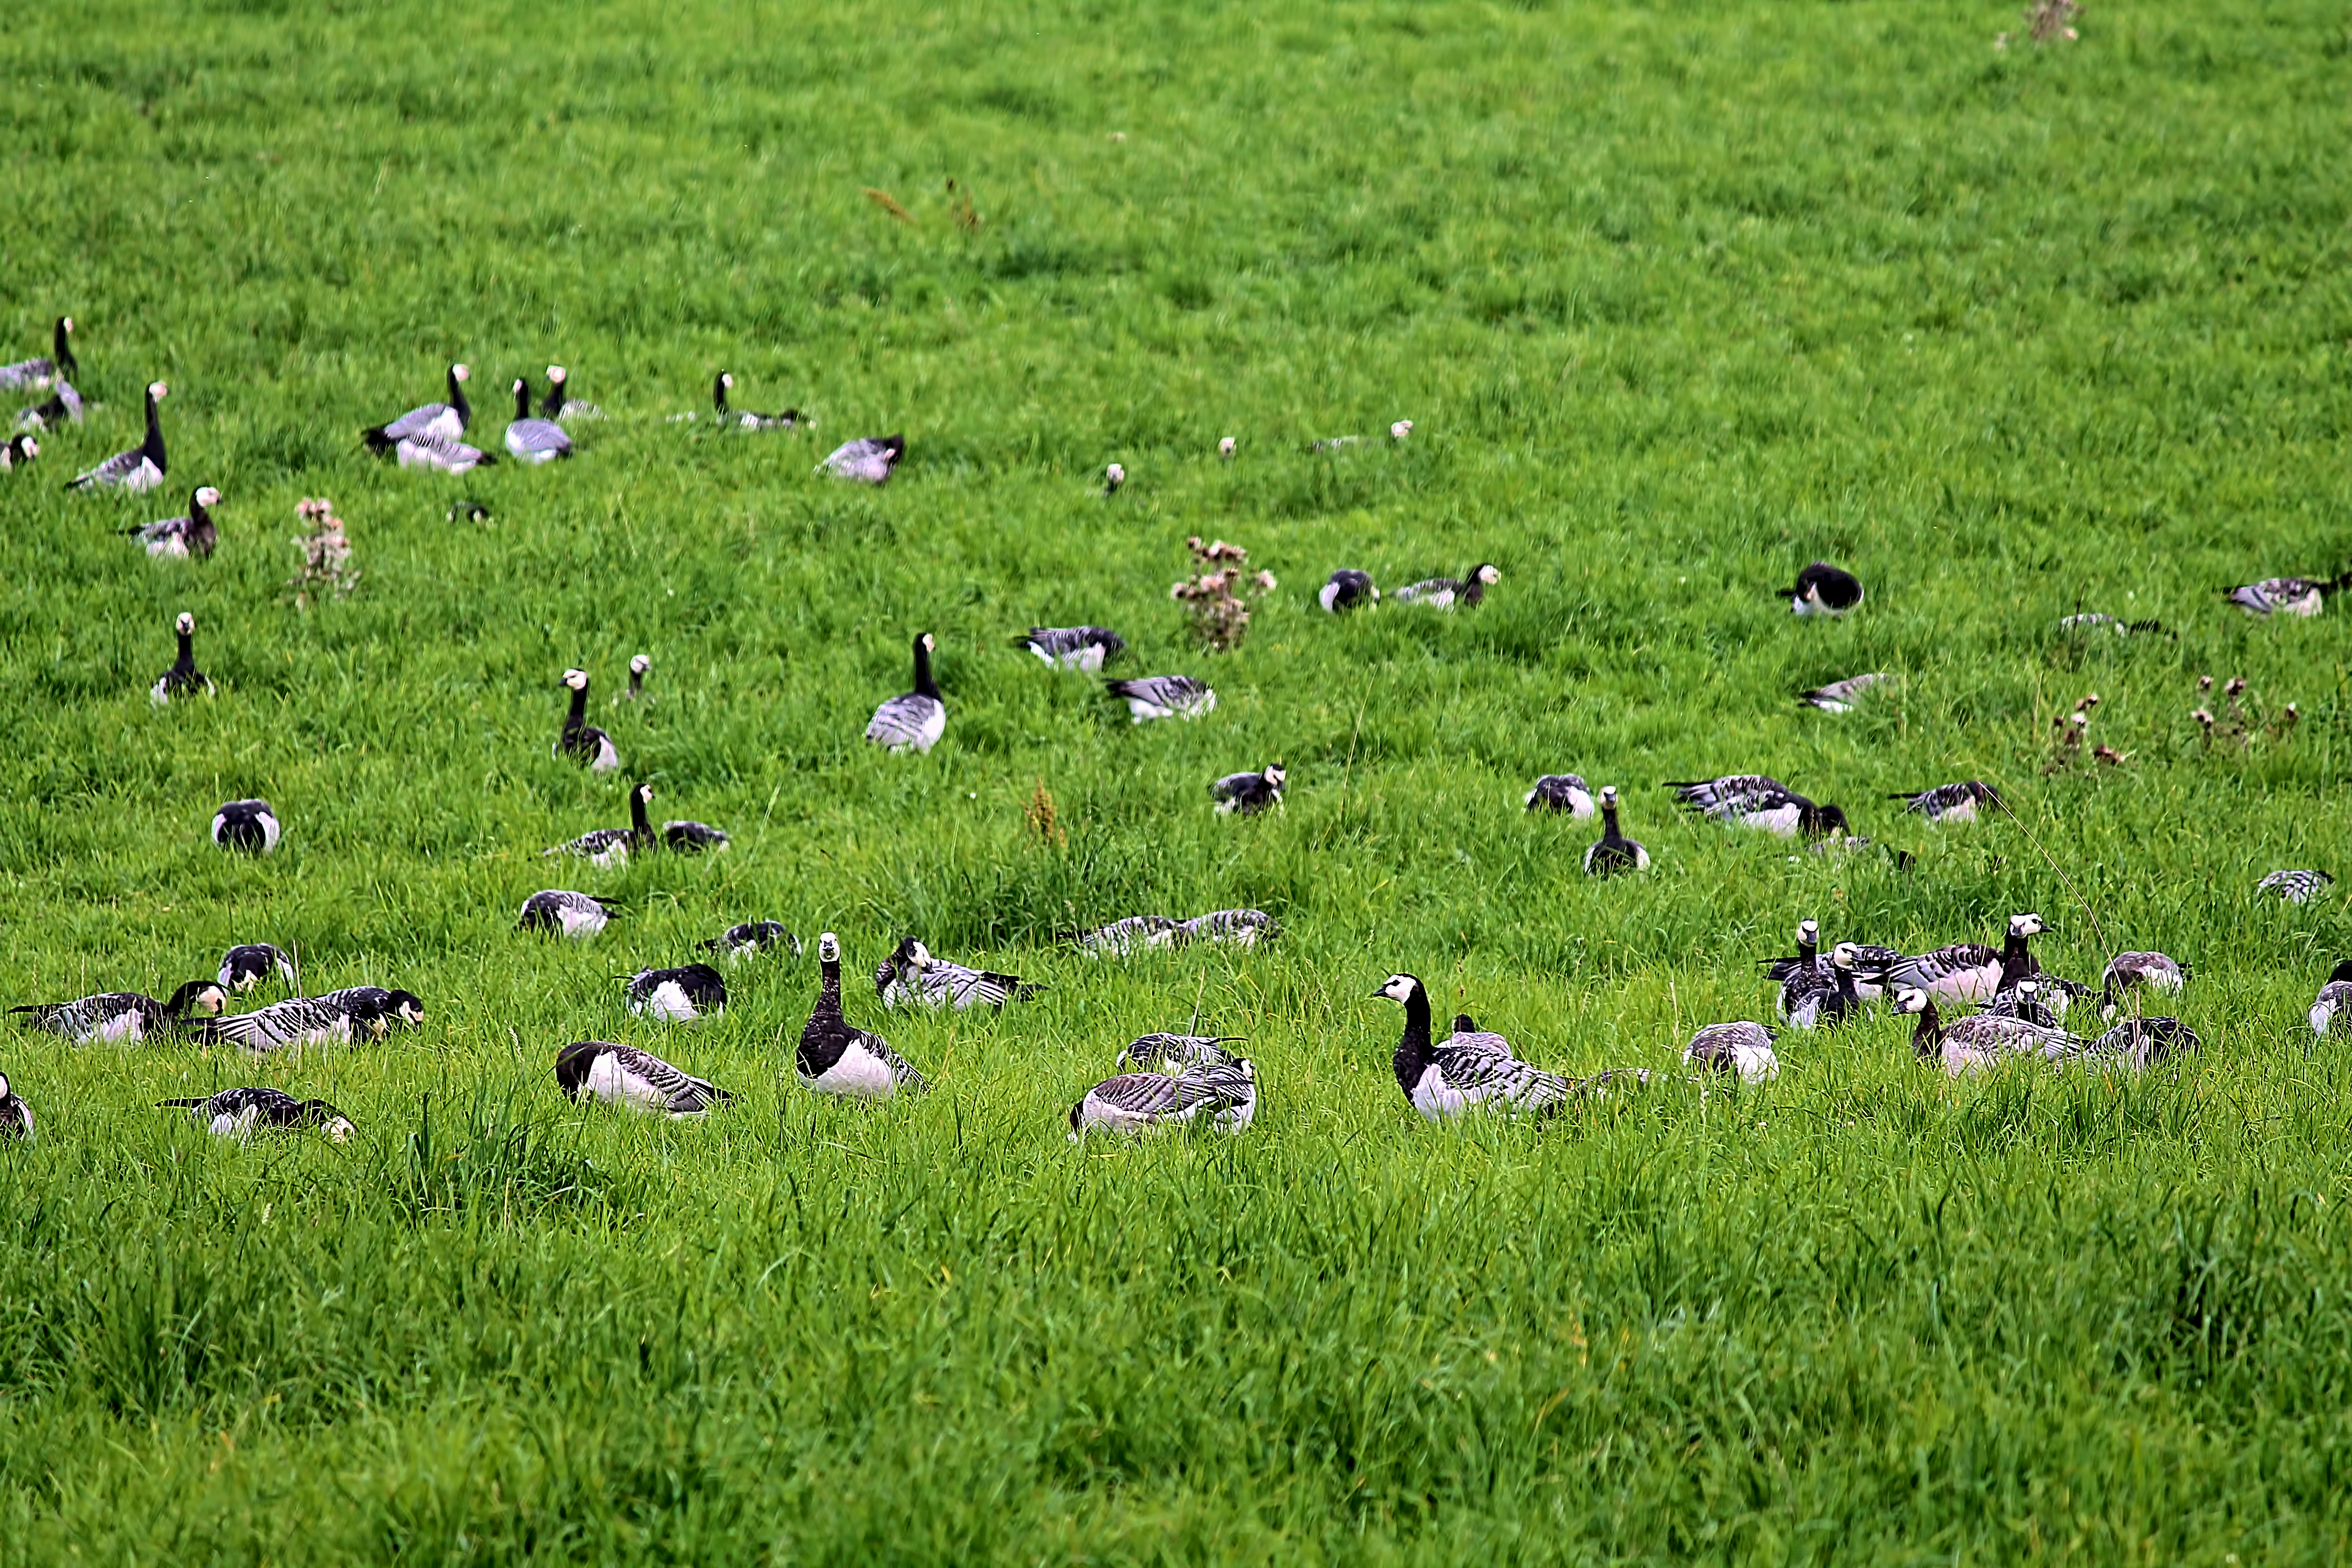
watch, nature, grass, marsh, swamp, plant, field, lawn, meadow, prairie, flower, wildlife, green, pasture, grazing, agriculture, eat, flora, fauna, plain, wildflower, birds, grassland, goose, geese, wetland, you, finland, helsinki, habitat, ecosystem, tundra, viikki, barnacle, we, rural area, paddy field, natural environment, grass family